Canada men's national basketball team

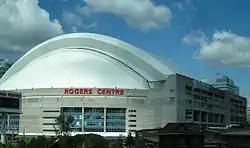
The Rogers Centre in Toronto has served Team Canada as home court for most of their matches.

After numerous setbacks in tournament play, Canada Basketball introduced the concept of the 'Summer Core' consisting of 14 players who were willing to commit to represent Canada for three consecutive summers. This included the 2023 FIBA World Cup and participation at the 2024 Summer Olympics, where the Canadian men are making their first appearance since Nash led them to Sydney in 2000.